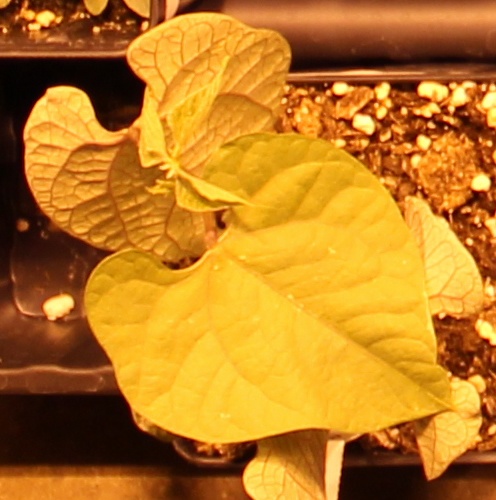
Label: Blackbean